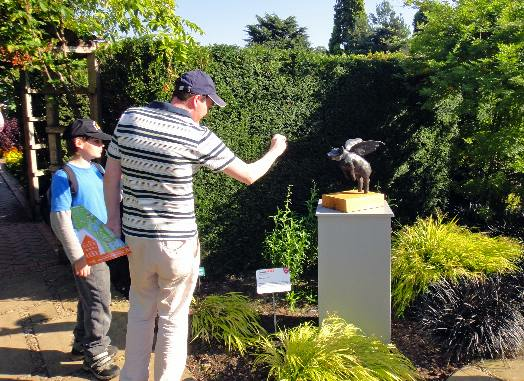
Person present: Yes